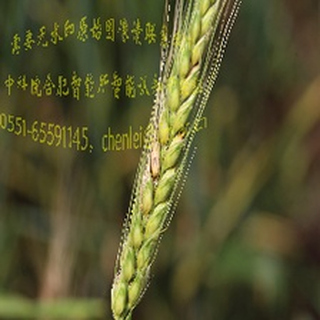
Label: wheat_fusarium_head_blight